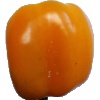
Label: yellow_pepper